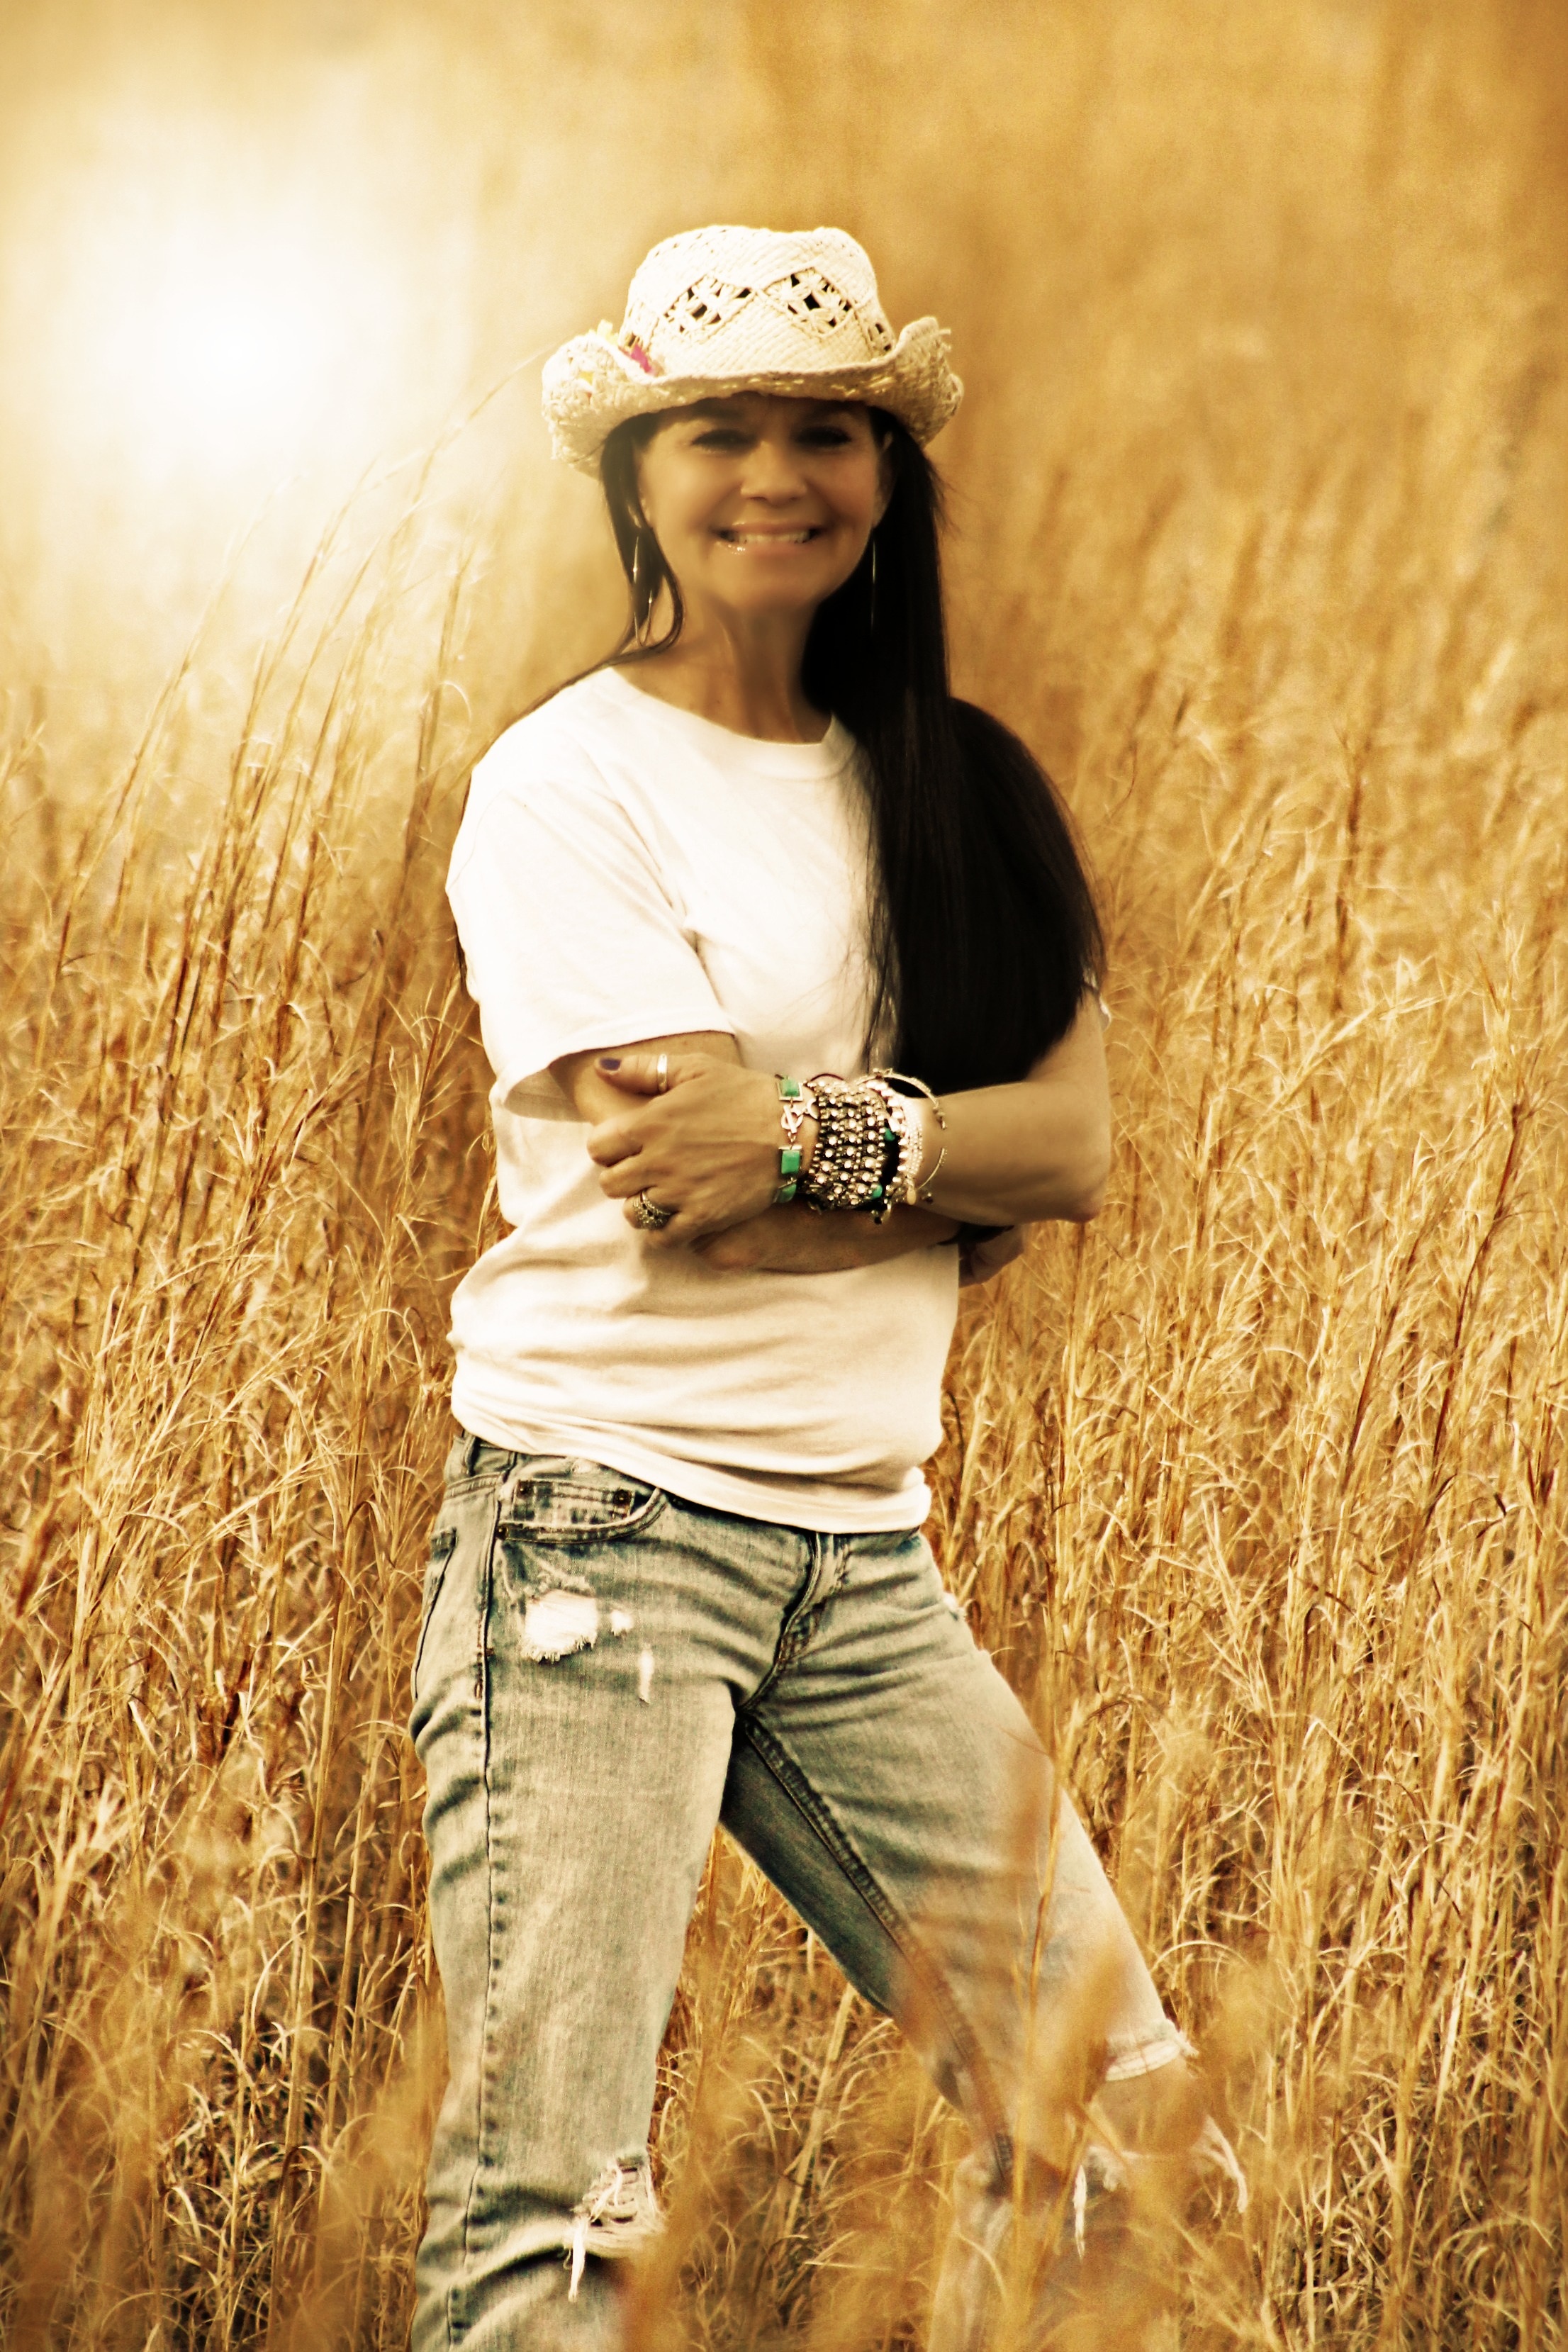
person, people, sunshine, woman, field, photography, summer, portrait, spring, crop, agriculture, lifestyle, season, wheat field, hot, photograph, beauty, casual, photo shoot, portrait photography, country girl, grass family